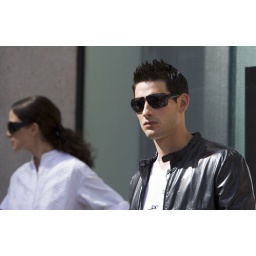
about 7 people dressed in black and white standing outside of nordstroms posing like this guy.